Asymmetric Warfare Group

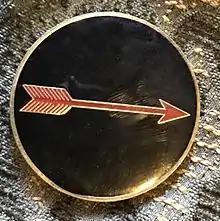
Front and back face of Asymmetric Warfare Group coin.

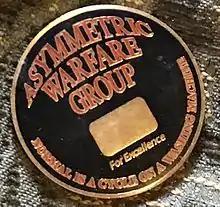
Front and back face of Asymmetric Warfare Group coin.

The U.S. Army Asymmetric Warfare Group (AWG) provided operational advisory assistance in support of Army and joint force commanders to enhance the combat effectiveness of the operating force and enable the defeat of asymmetric threats. AWG was the Army’s focal point for identifying asymmetric threats, enemy vulnerabilities and friendly capability gaps through first-hand observations. AWG key tasks include supporting Army and Joint Force Commanders by advising and assisting predeployment and in-theater forces; deploying and sustaining AWG forces worldwide to observe, assess, and disseminate information with regard to asymmetric threats; assisting in the identification, development, integration, and transition of material and non-material solutions for both offensive and defensive countermeasures; influencing culture to form a more innovative and adaptive force; and assessing, selecting, and training unit members.